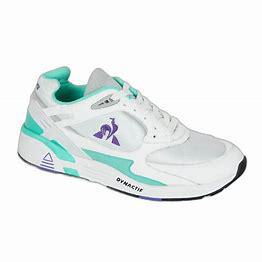
Brand: Le
Model: Coq Sportif 100